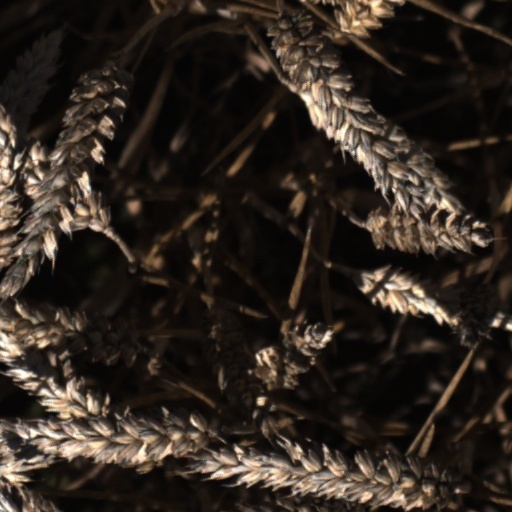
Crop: wheat